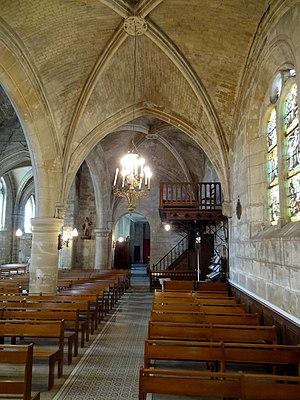
Intérieur de l'église - voir titre.
L'église Saint-Denis est une église catholique paroissiale située à Neuilly-en-Thelle, dans le département de l'Oise, en France. Sa construction a commencé après la donation de la collation de la cure à l'abbaye Saint-Vincent de Senlis en 1187. Mais les seuls éléments significatifs qui subsistent de la première campagne de construction sont la façade et une partie de la base du clocher, avec sa voûte d'ogives. Des réparations ont été nécessaires après la Grande Jacquerie en 1358, et ont laissé les chapiteaux au sud de la base du clocher et deux baies à remplage. La modeste nef a si souvent été retouchée qu'elle a perdu tout caractère, et son unique bas-côté a été rebâti en 1842. Le clocher a quant à lui été reconstruit après un incendie en 1711. L'église Saint-Denis vaut donc surtout pour son vaste chœur Renaissance de trois travées, terminée par une abside à trois pans, et accompagné d'un collatéral au nord. Ce chœur est de dimensions généreuses, et s'il ne constitue pas un chef-d'œuvre, offre néanmoins une modénature atypique, et des supports des voûtes d'une conception originale.